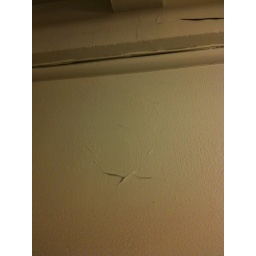
wall in 7th floor hallway